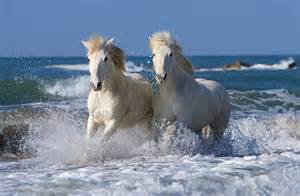
Label: horse